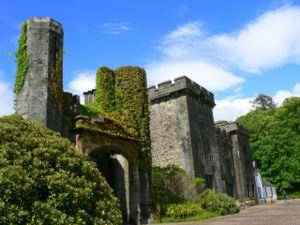
Le château d'Armadale est un manoir en ruines à Armadale, sur l'île de Skye, dans l'archipel des Hébrides; cet archipel fait partie de la zone administrative écossaise de Highland. Armadale est l'ancien siège des MacDonald de Sleat.